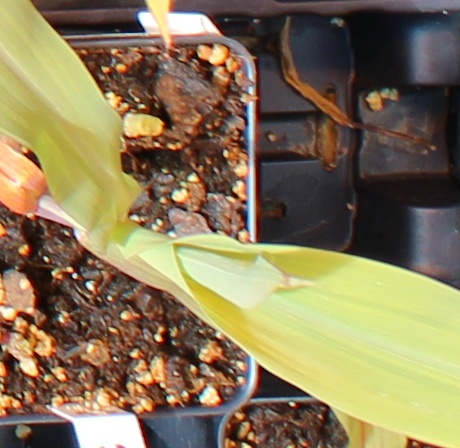
Label: Corn